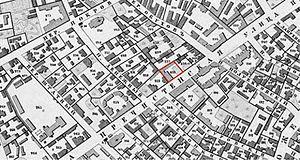
La maison de rapport Isakov ou maison du marchand Isakov est un immeuble d'habitation composé de plusieurs appartements située à la rue Pretchistenka à Moscou, construit en 1904-1906 par la Société anonyme de commerce et de construction de Moscou, suivant le projet de l'architecte Lev Kekouchev.